Blue Beach Military Cemetery at San Carlos

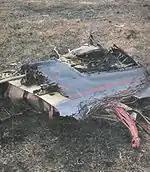
Wreckage from Lt Nick Taylor Sea Harrier

Three more deaths may be attributed to Operation Corporate, bringing the total to 261: